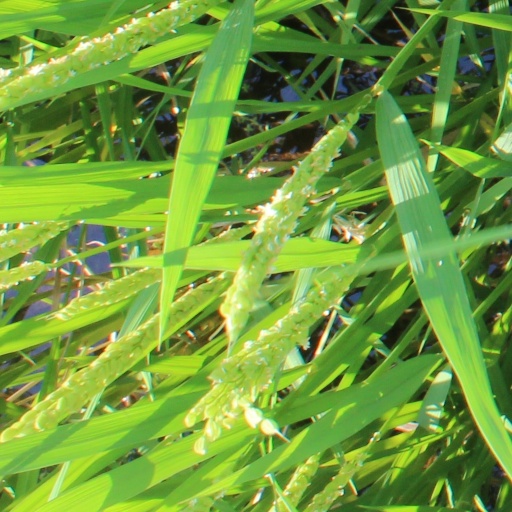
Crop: rice